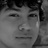
Emotion: neutral